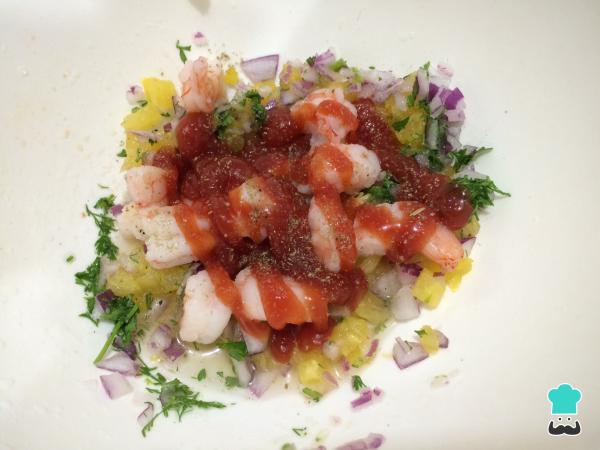
Es momento de agregar los camarones cocinados, la salsa de tomate (ketchup), el zumo de los limones, sal y pimienta. Revuelve todo el conjunto hasta que se repartan los ingredientes de forma uniforme.Lleva el ceviche de mariscos a la nevera durante 20 minutos mínimo para que los sabores se potencien.